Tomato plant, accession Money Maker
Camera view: tilt-top (135 deg); turntable rotation: 270 degrees
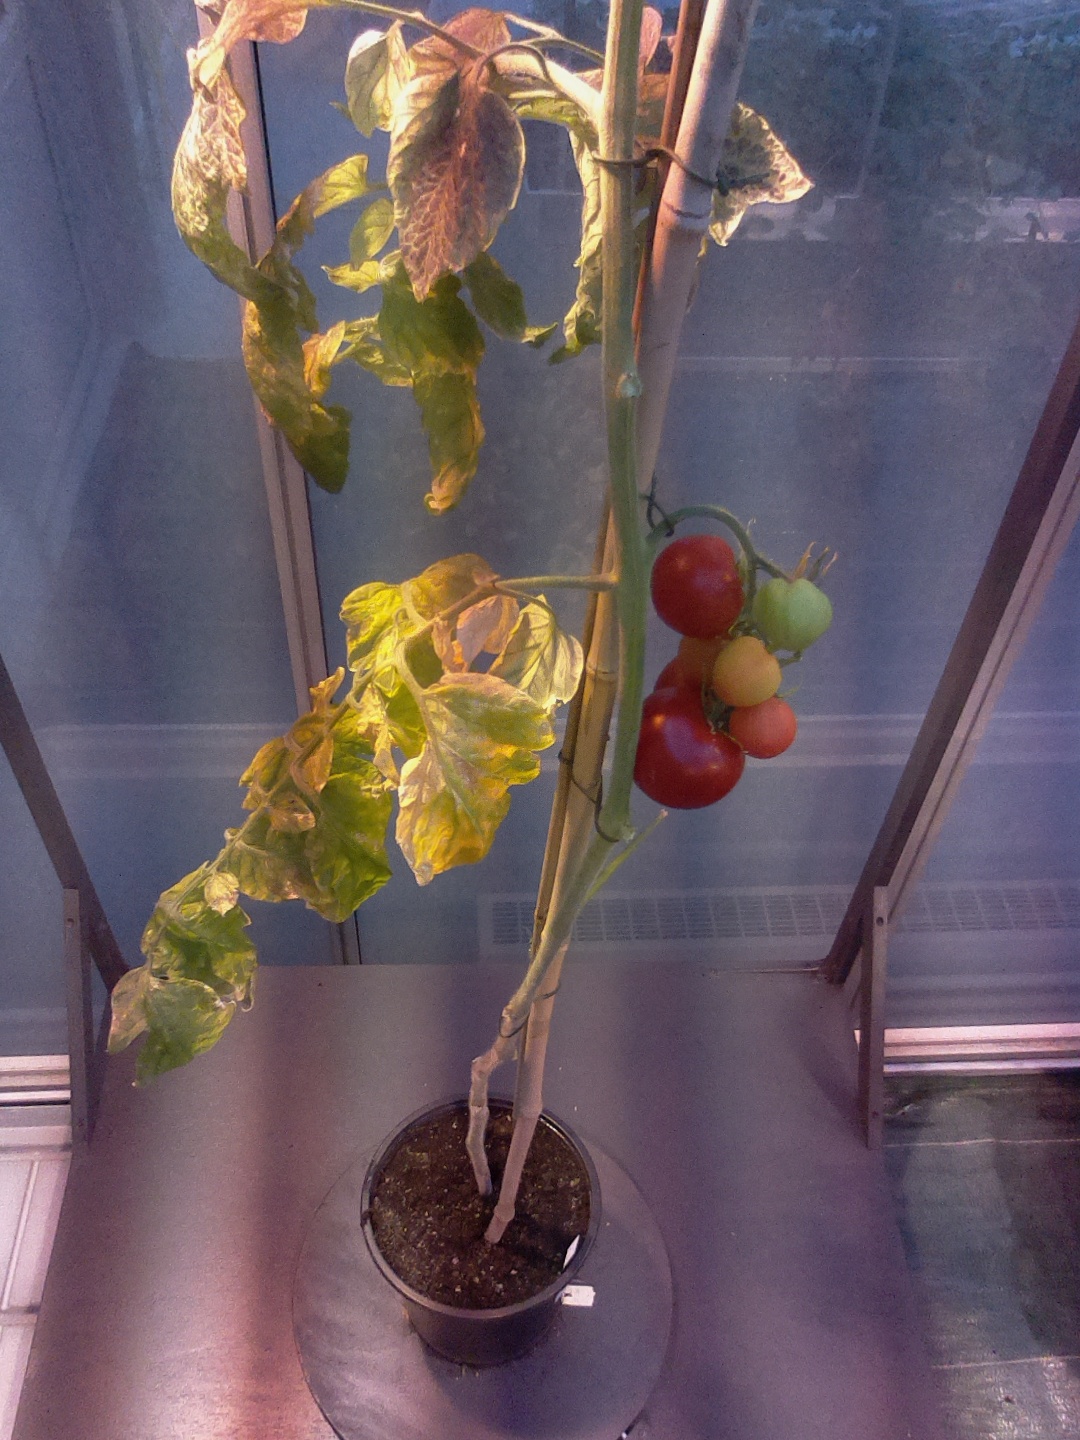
BBCH growth stage 87: 70%-80% of fruits show typical fully ripe color